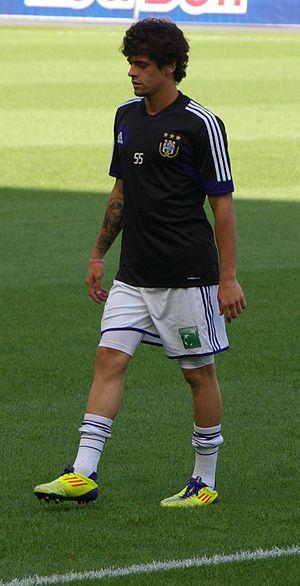
Fernando Canesin Matos, est un footballeur brésilien né le 27 février 1992 à Ribeirão Preto. Il joue actuellement au KV Ostende comme milieu de terrain.